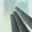
Label: skyscraper